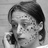
Emotion: sad